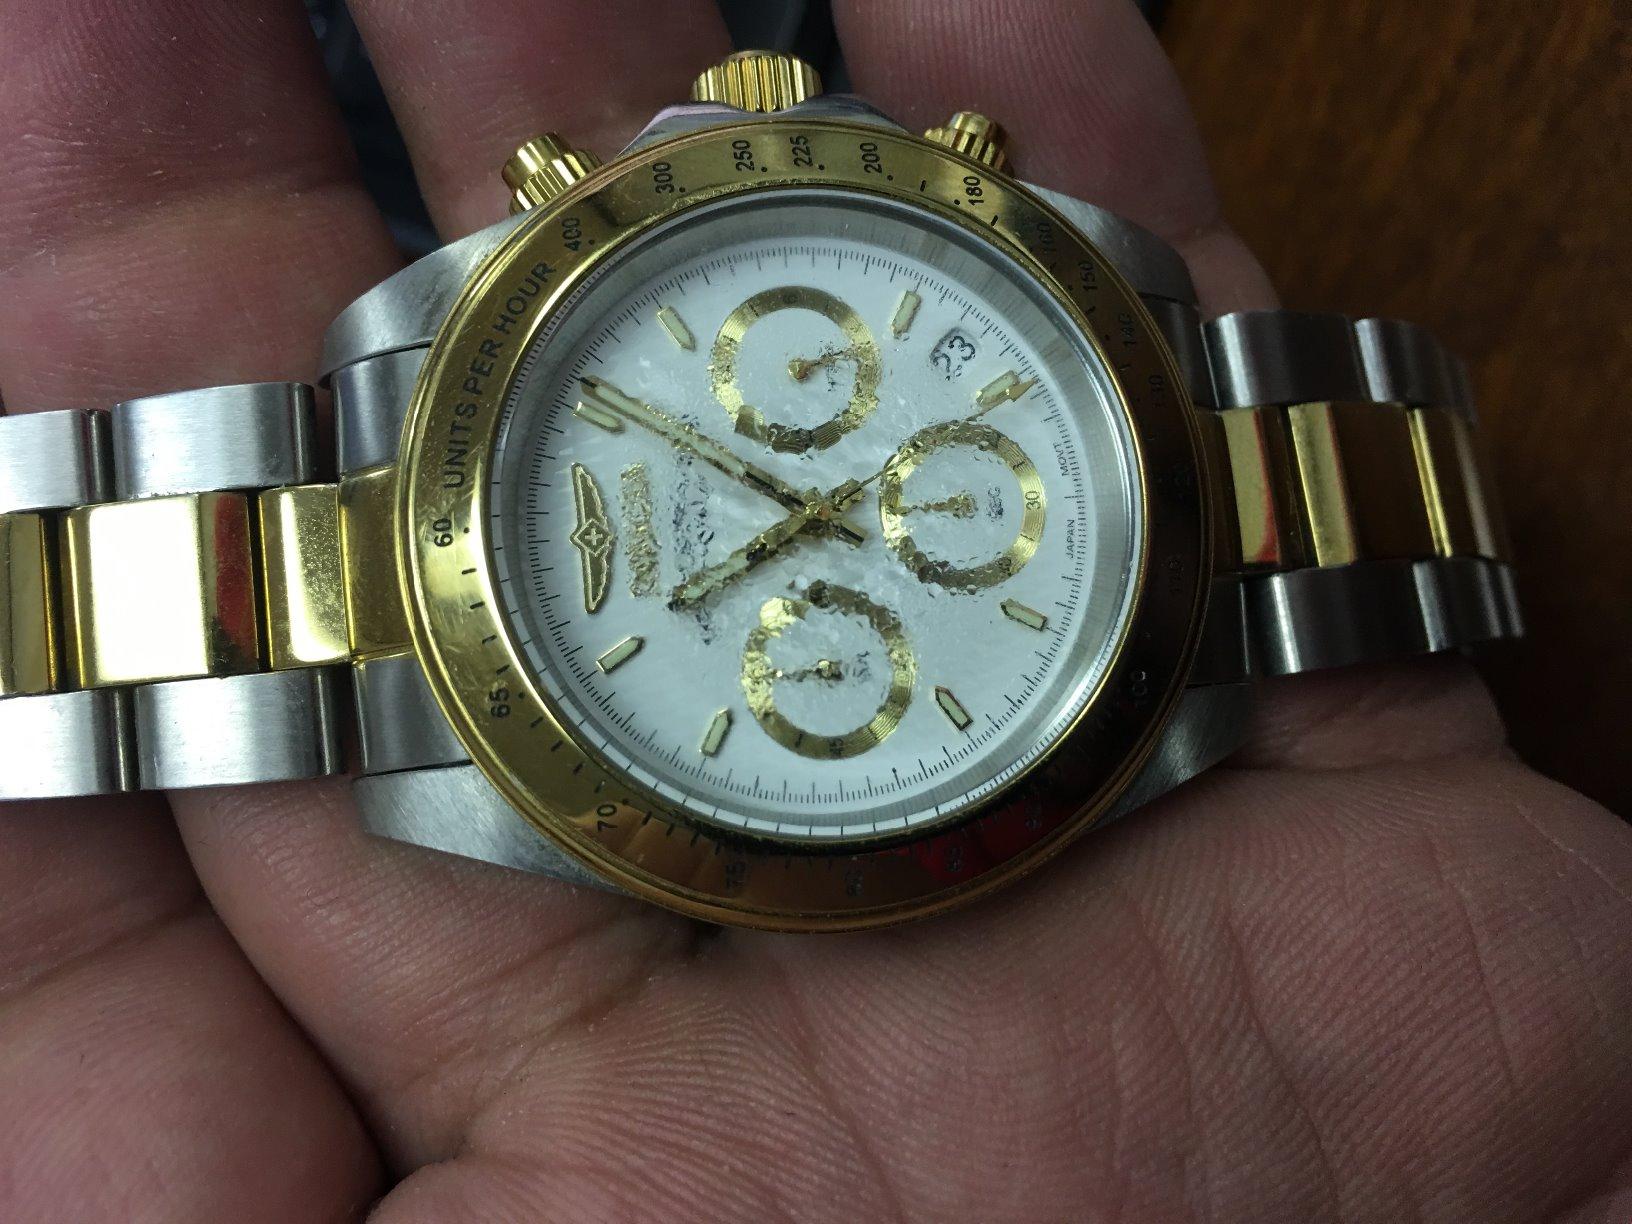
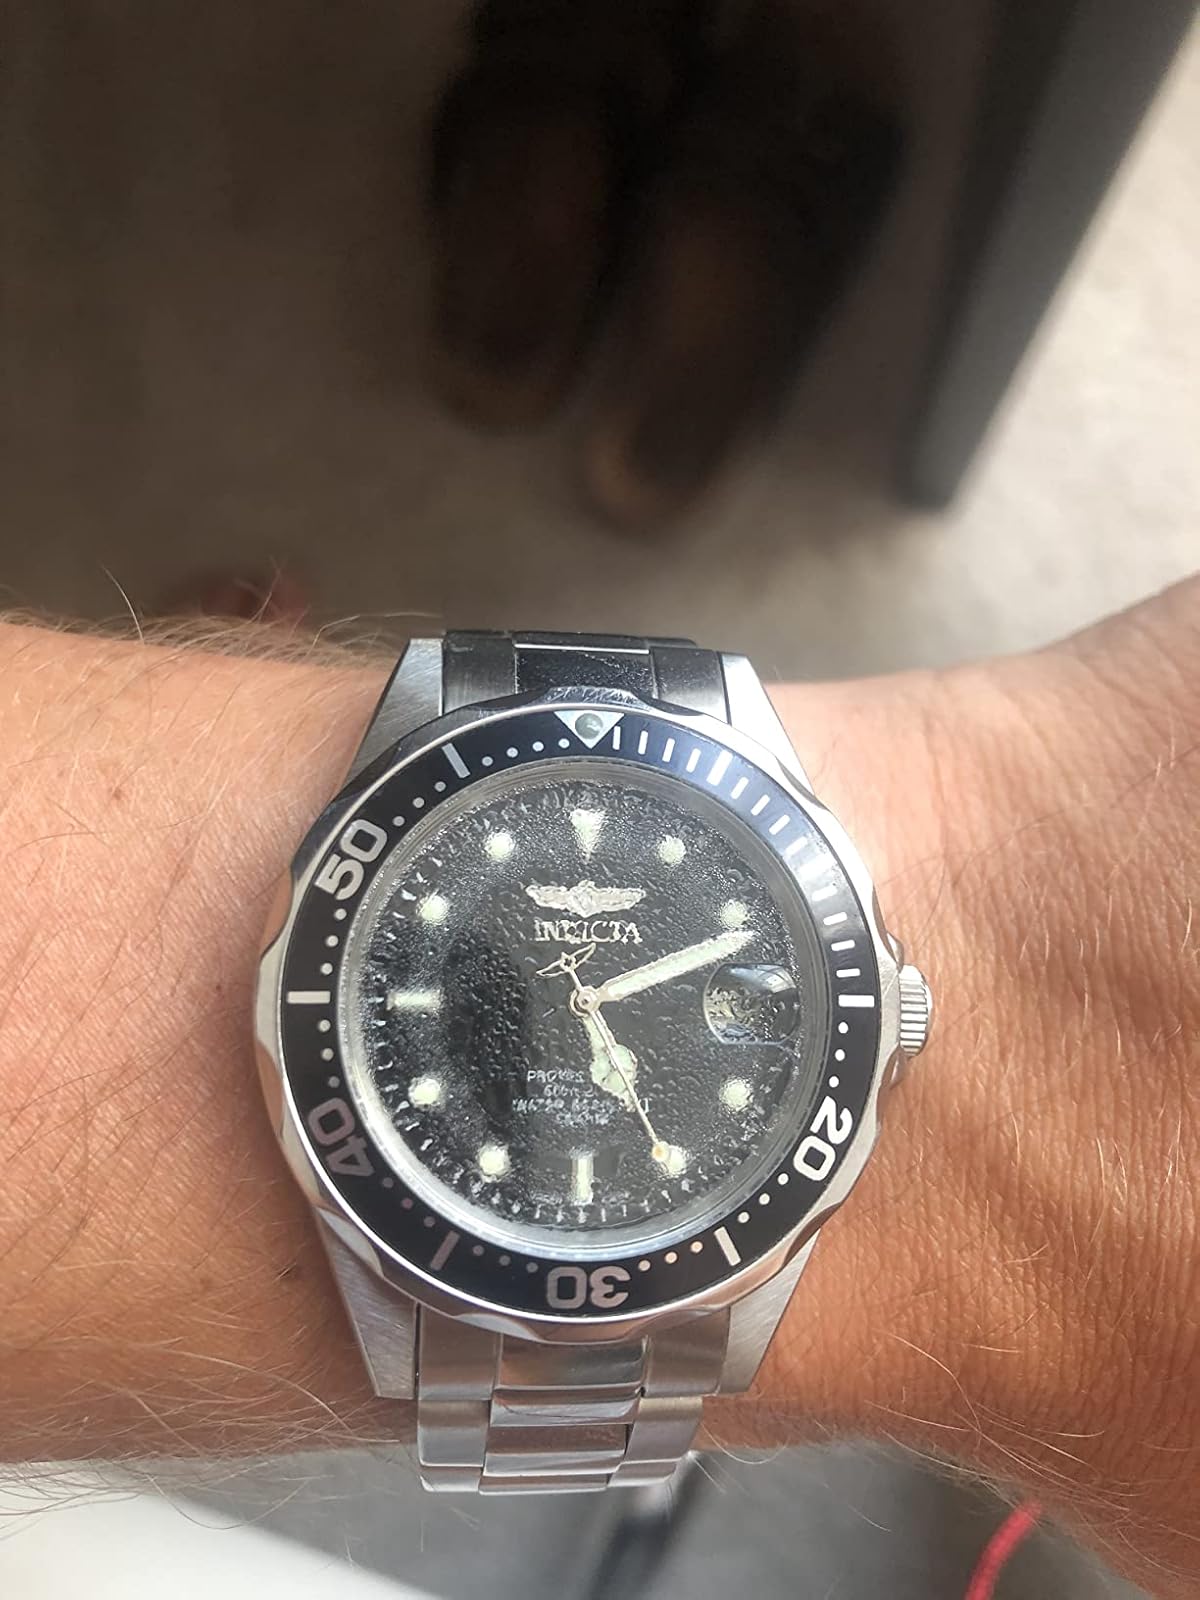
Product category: accessories_watch
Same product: no